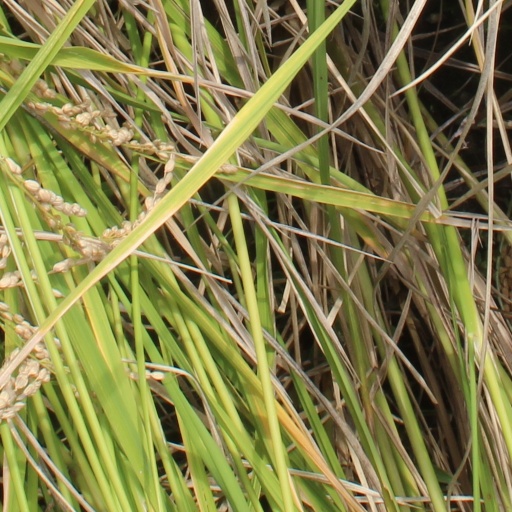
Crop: rice